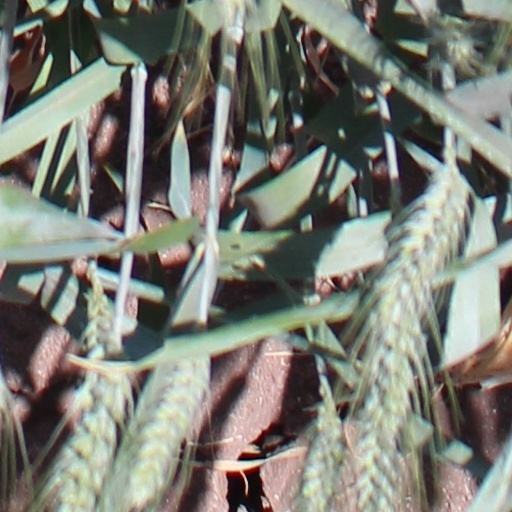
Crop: wheat